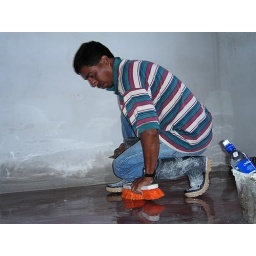
Ronaldo, an ex-guerilla in the Guatemalan civil war, proudly scrubs the floor of his new house outside of Xela, Guatemala.